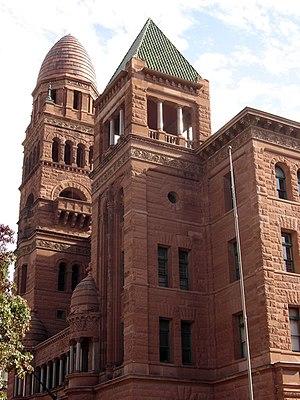
Le style néo-roman était un style en vogue à la fin du XIXᵉ siècle inspiré par le style architectural roman des XIᵉ et XIIᵉ siècles. Les caractéristiques distinctives les plus couramment employées dans les bâtiments néo-romans étaient les voûtes en berceau, les fenêtres en arc plein cintre et les bandeaux. À la différence du style roman classique, cet « éclectisme » roman avait tendance à aller vers des arches et des fenêtres simplifiées par rapport à leurs modèles historiques.